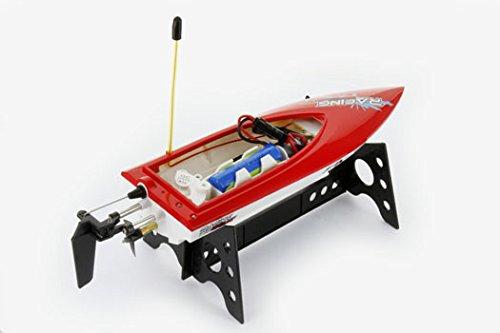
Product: FT008 4-Channel 27mhz High Speed Racing RC Boat - RED
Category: Toys & Games | Hobbies | Remote & App Controlled Vehicles & Parts | Remote & App Controlled Vehicles | Watercraft
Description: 10 MPH speed boat perfect for young children playing in small ponds or swimming pools.
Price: $41.19
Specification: ProductDimensions:14.9x9.1x4inches|ItemWeight:1.6pounds|ShippingWeight:1.6pounds(Viewshippingratesandpolicies)|ASIN:B00NH5YAQA|Manufacturerrecommendedage:14yearsandup